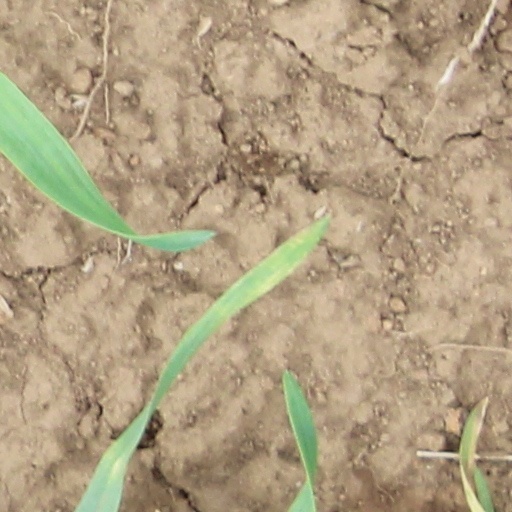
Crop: wheat